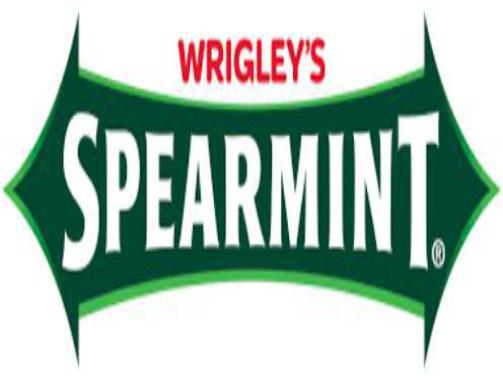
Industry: Food